Supreme Court of the United States

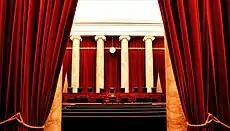
The interior of the United States Supreme Court

Not every Supreme Court nominee has received a floor vote in the Senate. A president may withdraw a nomination before an actual confirmation vote occurs, typically because it is clear that the Senate will reject the nominee; this occurred with President George W. Bush's nomination of Harriet Miers in 2005. The Senate may also fail to act on a nomination, which expires at the end of the session. President Dwight Eisenhower's first nomination of John Marshall Harlan II in November 1954 was not acted on by the Senate; Eisenhower re-nominated Harlan in January 1955, and Harlan was confirmed two months later. Most recently, the Senate failed to act on the March 2016 nomination of Merrick Garland, as the nomination expired in January 2017, and the vacancy was filled by Neil Gorsuch, an appointee of President Trump.